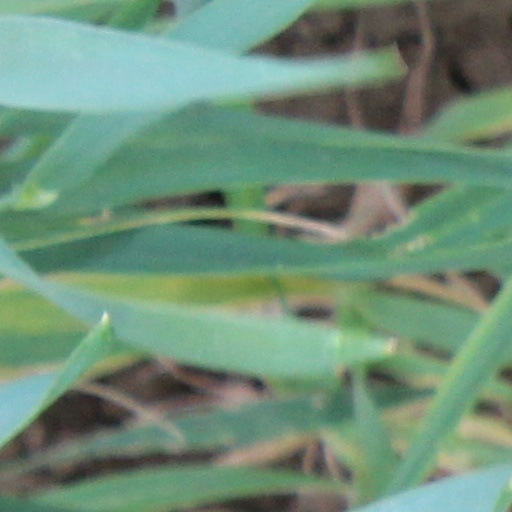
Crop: wheat